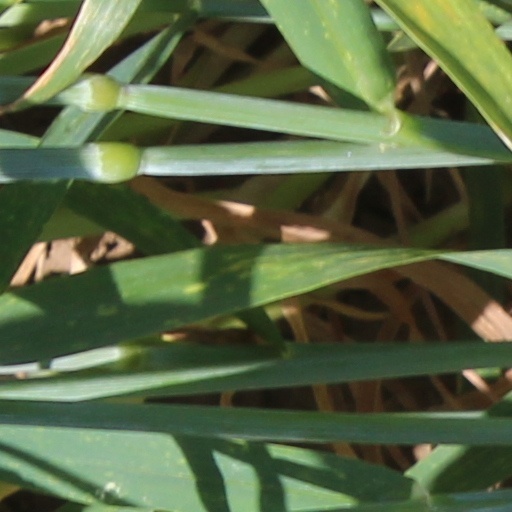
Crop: wheat